Cedar Point

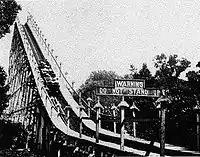
Leap the Dips, circa 1920s

The Dip the Dips Scenic Railway roller coaster opened in 1908, but it was soon overshadowed by the larger Leap the Dips ride that opened in 1912. In 1917, Dip the Dips was razed and replaced by the Leap Frog Scenic Railway. With a growing assortment of rides including three roller coasters, Cedar Point was beginning to grow as an amusement park. However, that wasn't a priority for Boeckling. He marketed the peninsula primarily as a bathing resort complete with shows, exhibits, motion pictures, and other forms of entertainment, but did not place emphasis on the park's rides.